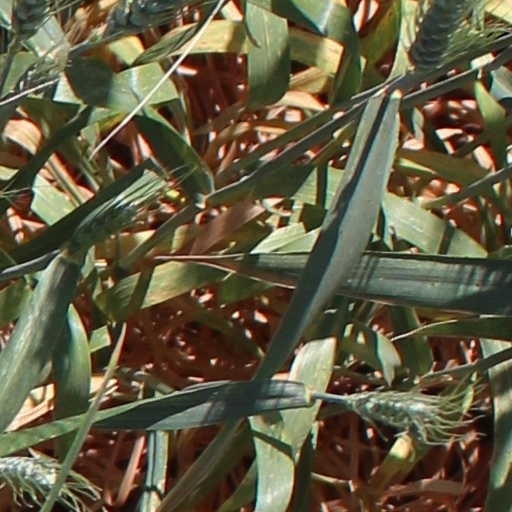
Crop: wheat